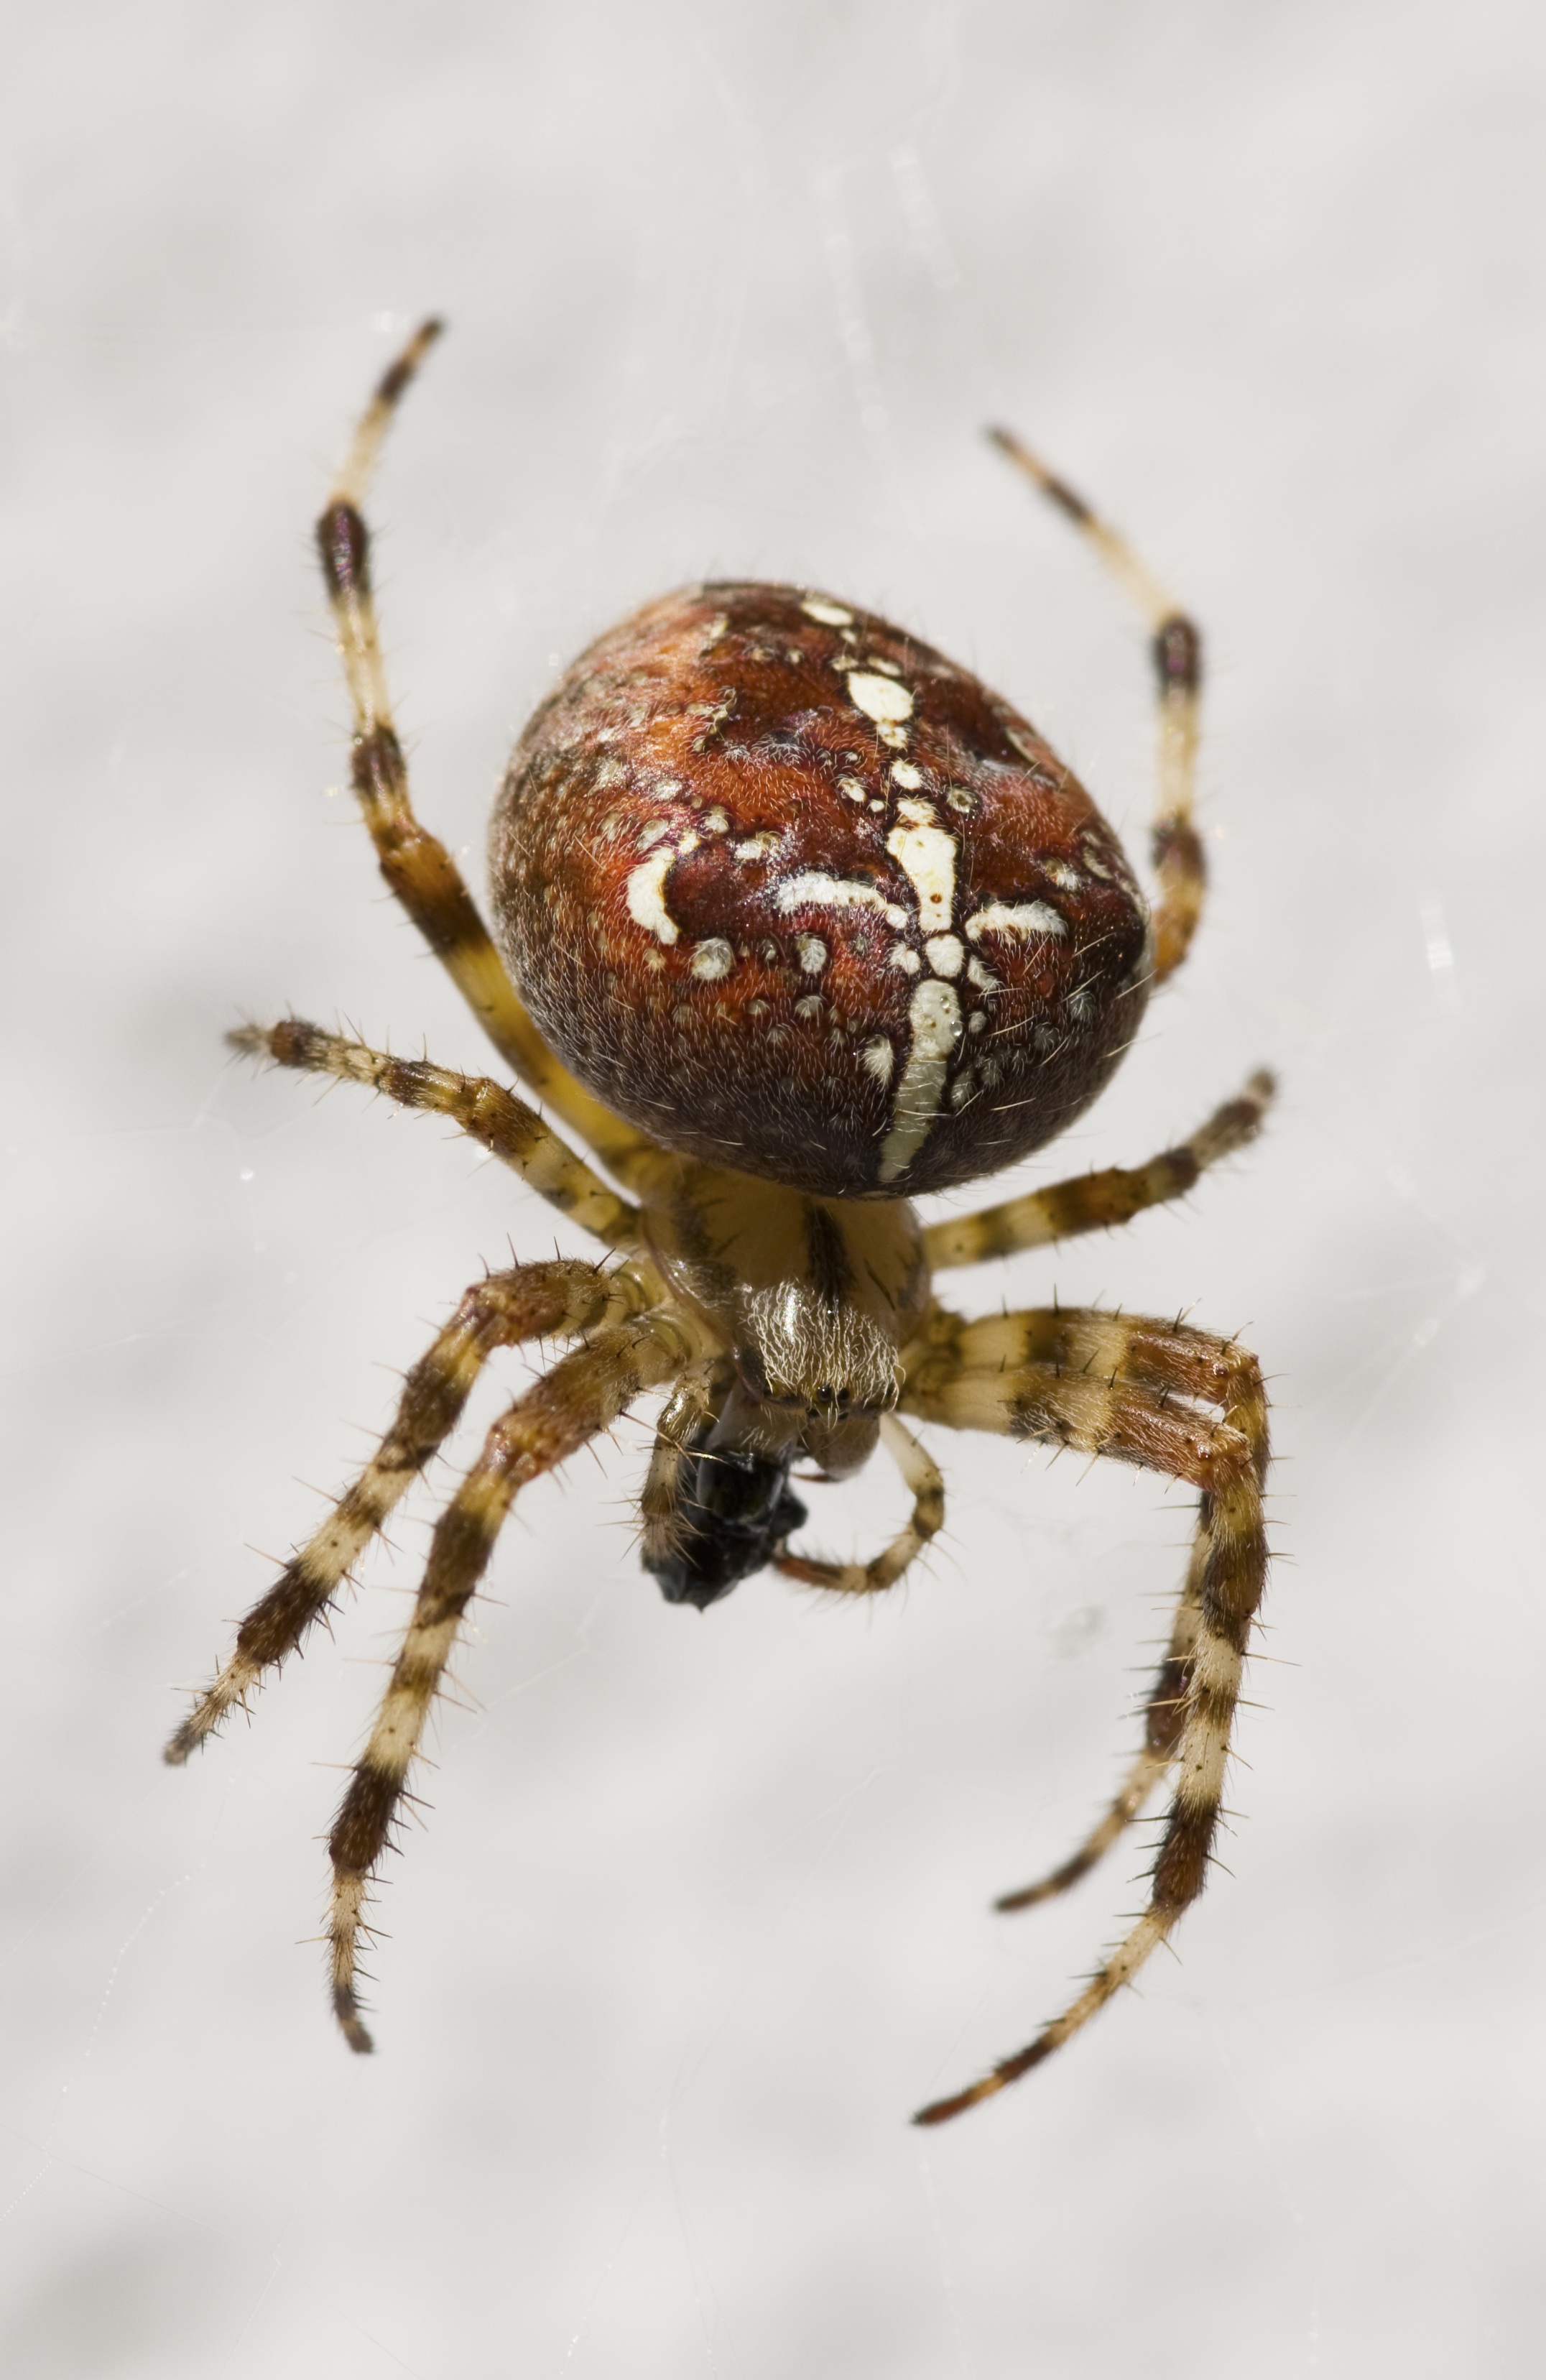
nature, photography, brown, close, fauna, invertebrate, close up, spider, arachnid, garden spider, argiope, weevil, macro photography, arthropod, araneus diadematus, european garden spider, wolf spider, araneus, spider macro, orb weaver spider, wheel spider